Mirza Pur

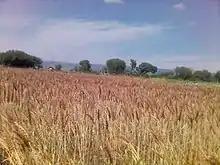
Ready to harvest wheat crop at Mirza Pur

Mirza Pur is a village in the Pind Dadan Khan Tehsil, Jhelum District, Punjab, Pakistan, about from the town of Pind Dadan Khan. It has a population of about 4000.